Foibe massacres

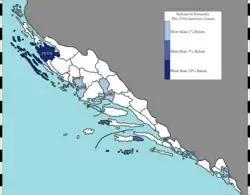
Proportion of Dalmatian Italians in districts of Dalmatia in 1910, per the Austro-Hungarian census

The coastal areas and cities of Istria came under Venetian Influence in the 9th century. In 1145, the cities of Pula, Koper and Izola rose against the Republic of Venice but were defeated, and were since further controlled by Venice. On 15 February 1267, Poreč was formally incorporated with the Venetian state. Other coastal towns followed shortly thereafter. The Republic of Venice gradually dominated the whole coastal area of western Istria and the area to Plomin on the eastern part of the peninsula. Dalmatia was first and finally sold to the Republic of Venice in 1409 but Venetian Dalmatia was not fully consolidated from 1420.